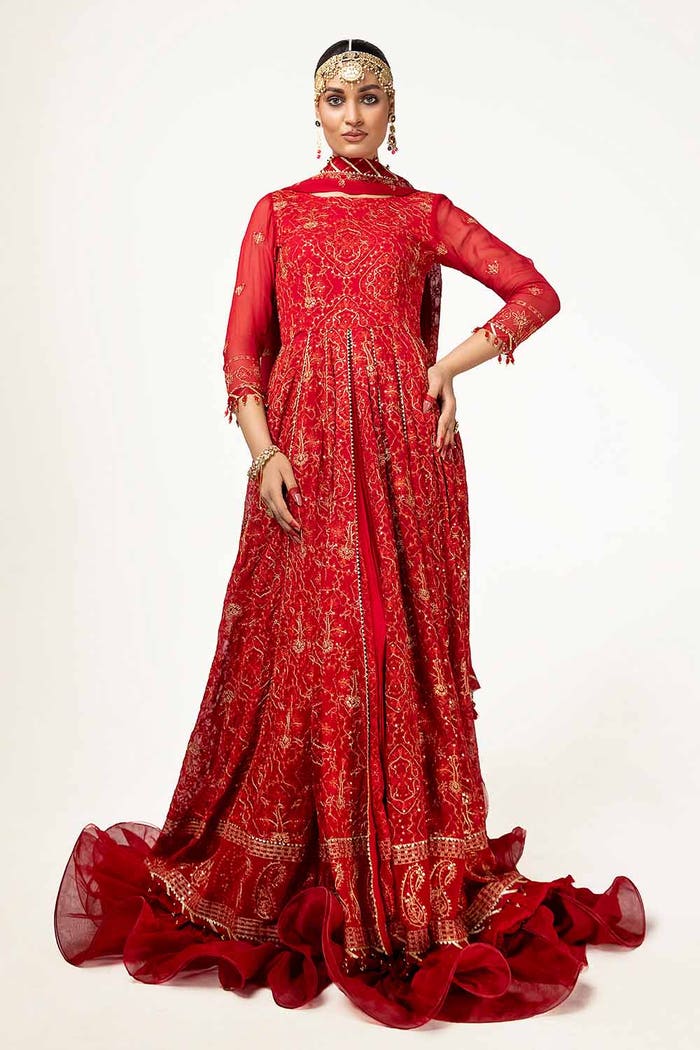
red ruffled long sleeve anarkali